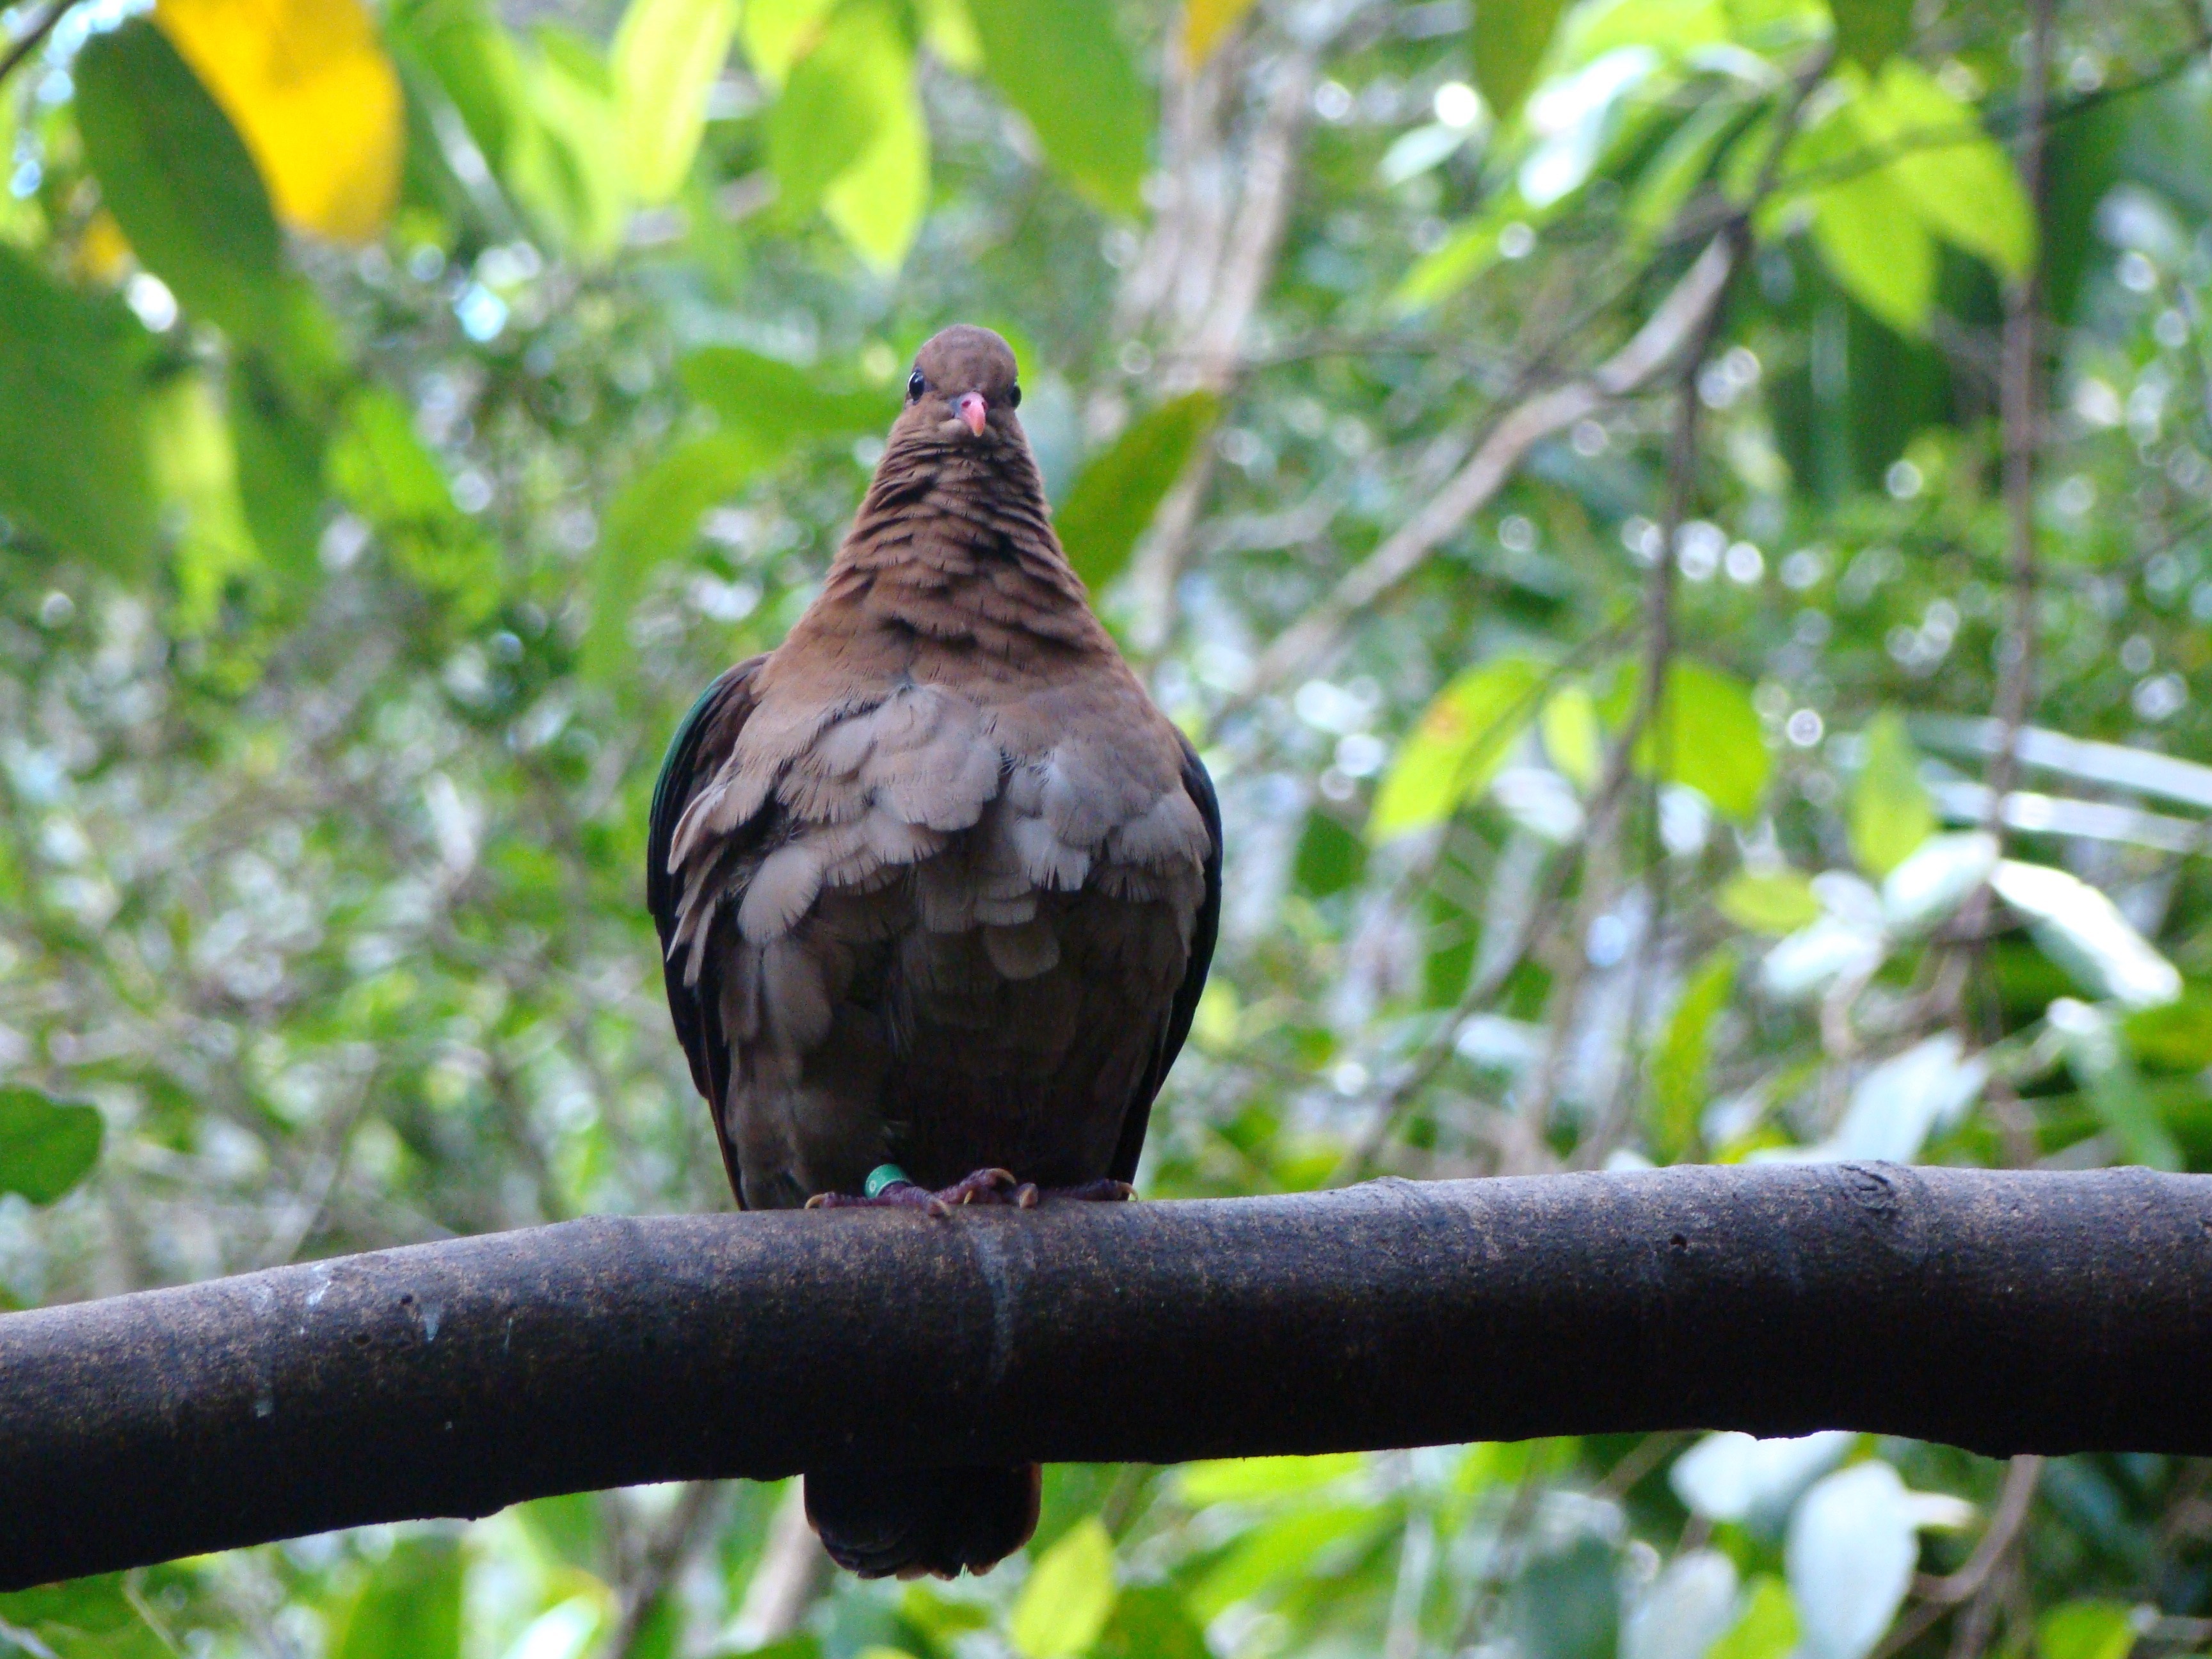
nature, outdoor, branch, bird, travel, wildlife, green, beak, paradise, tourism, fauna, australia, national, vertebrate, nation, queensland, au, qld, region, perching bird, white pigeon